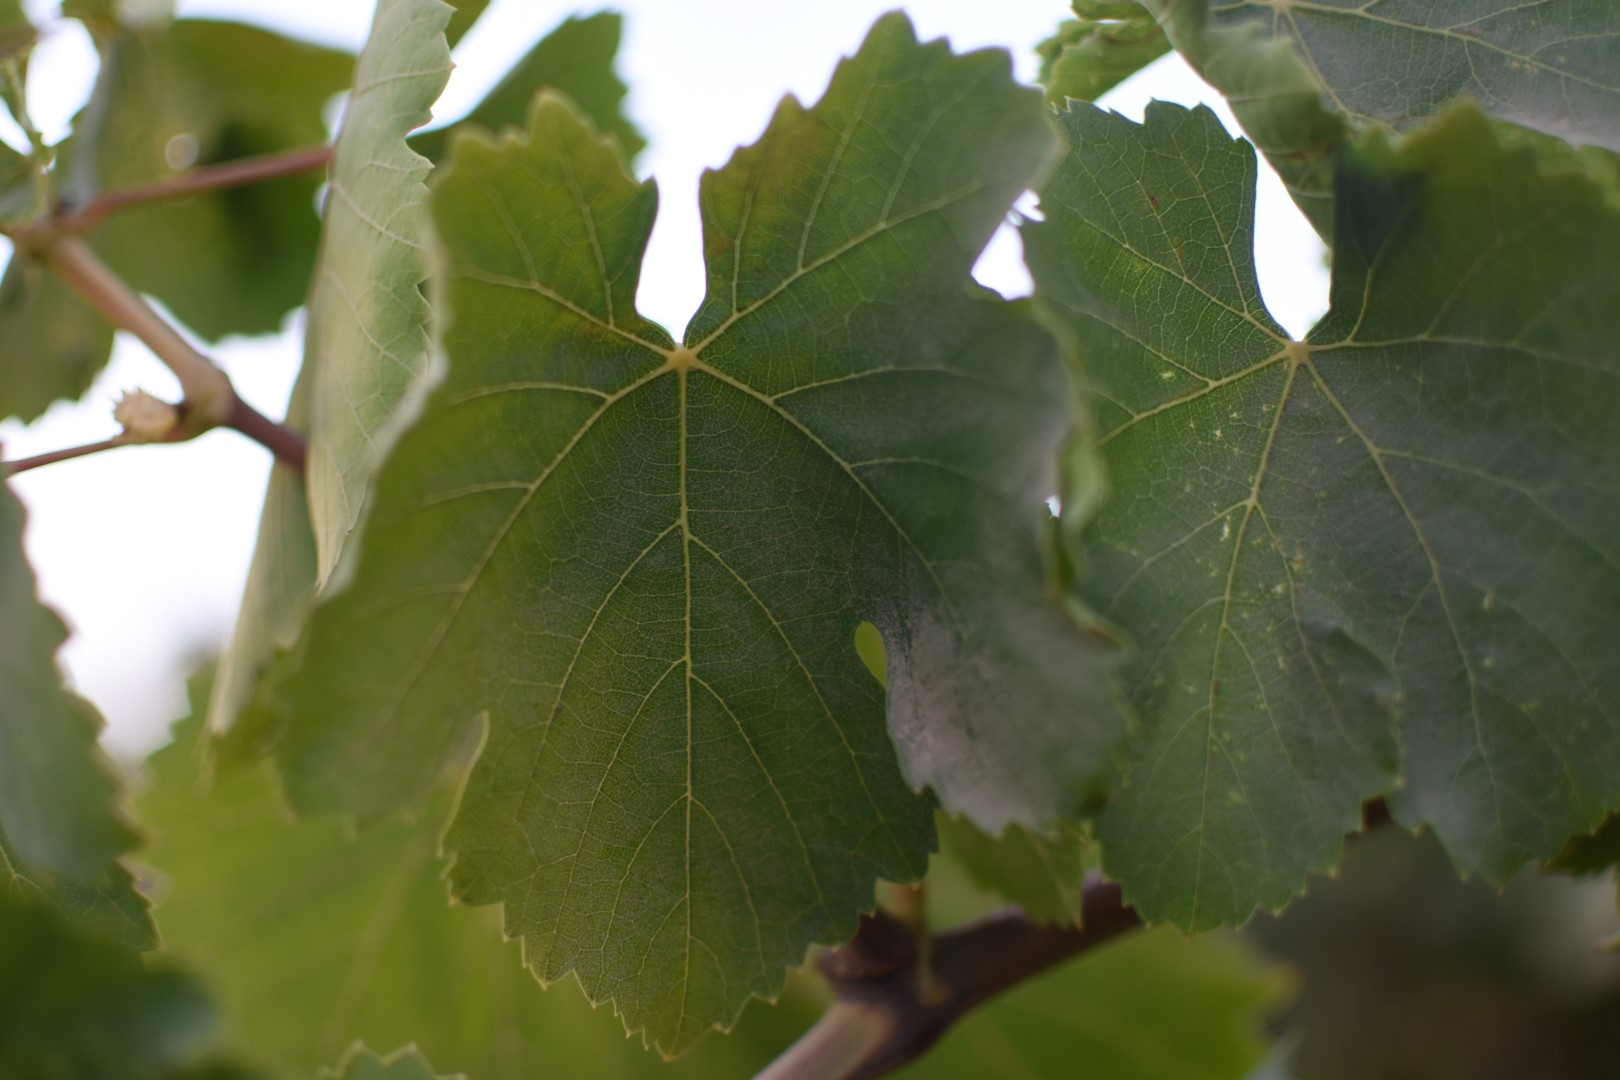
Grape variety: Thompson Seedless